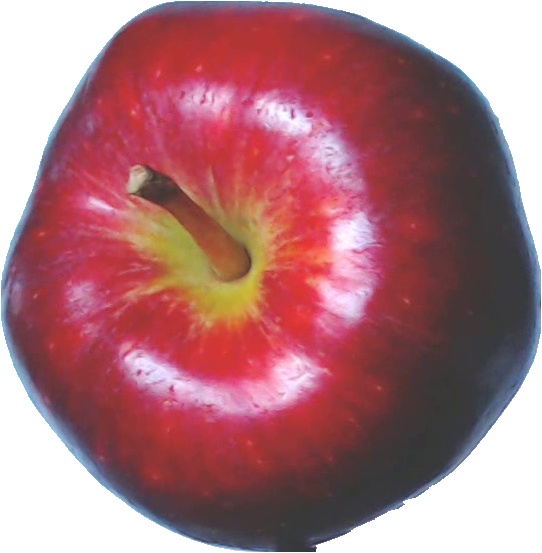
Label: apple_red_delicios_1